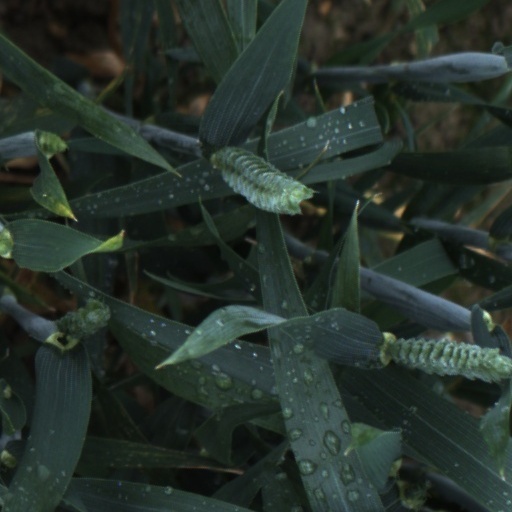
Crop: wheat